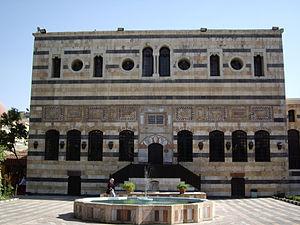
Le palais Azem, est un palais construit en 1750 à Damas en Syrie pour le gouverneur ottoman, Assad Pacha al-Azem, membre de la puissante famille régionale des Al-Azem. Il se trouve à proximité du khan Assad Pacha, caravansérail construit par le même gouverneur. Restauré en 1945-1961, il abrite le musée des arts et traditions populaires.